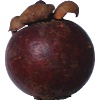
Label: Mangostan 1